Juan Pascual de Mena

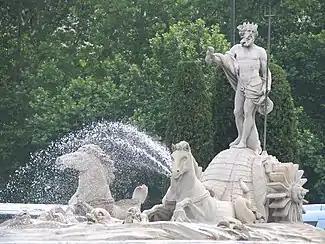
The Fountain of Neptune

Juan Pascual de Mena (1707 in Villaseca de la Sagra – 16 April 1784, in Madrid) was a Spanish sculptor known for his work in the Neoclassical style.